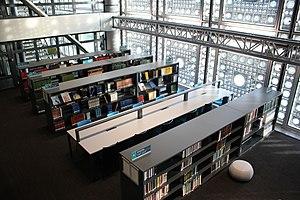
L'Institut du monde arabe est un institut culturel français consacré au monde arabe. Il est situé au cœur du Paris historique, dans le 5ᵉ arrondissement, sur la place Mohammed-V, entre le quai Saint-Bernard et le campus de Jussieu. L'édifice est conçu par un collectif d'architectes qui tente une synthèse entre culture arabe et culture occidentale.